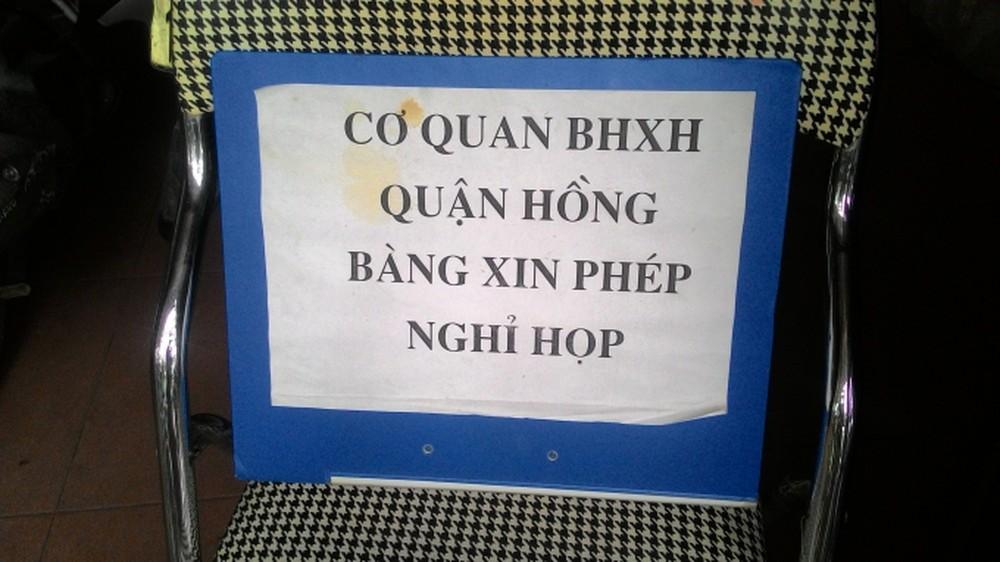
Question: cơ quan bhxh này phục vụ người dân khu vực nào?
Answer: cơ quan bhxh này phục vụ người dân quận hồng bàng